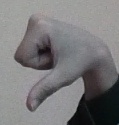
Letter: waw